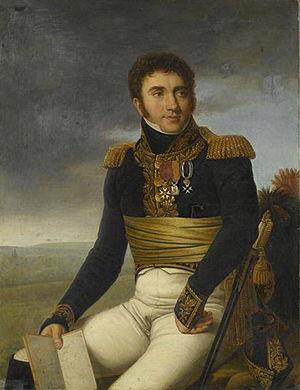
Jean-Marie-Antoine Defrance, général (1771-1835)
Le combat des Coutures se déroule le 7 mars 1814 près de Reims, dans le département de la Marne, et oppose la cavalerie française commandée par le général Jean-Marie Defrance aux cosaques russes. L'affrontement se solde par une victoire des Français qui dispersent leurs adversaires.
Ce qui suit est l'ordre de bataille des forces militaires en présence lors de la bataille de Montmirail, qui eut lieu le 11 février 1814 lors Campagne de France.
Jean-Marie Antoine Defrance, né le 21 septembre 1771 à Wassy en Haute-Marne et mort le 6 juillet 1855 à Épinay-sur-Seine, est un général français ayant participé aux guerres de la Révolution française et de l'Empire.